Ukrainian Orthodox Greek Catholic Church

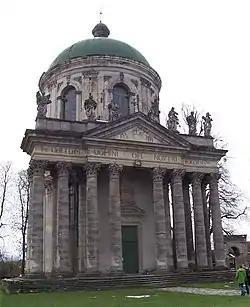
The UOGCC church in Pidhirtsi, Ukraine

On October 7, 2008, the Apostolic Signatura, the highest appeals court of the Catholic Church, including the UGCC from which the UOGCC separated, refused the appeal of the "Pidhirtsi fathers", and left the sentence of major excommunication imposed in June 2008 by the UGCC major-archiepiscopal tribunal intact.